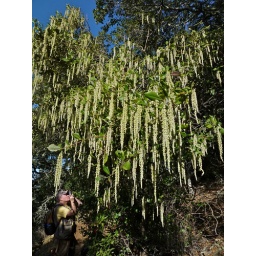
This male plant is in Edgewood Park. Loving the blue skies and bright sun it seems.